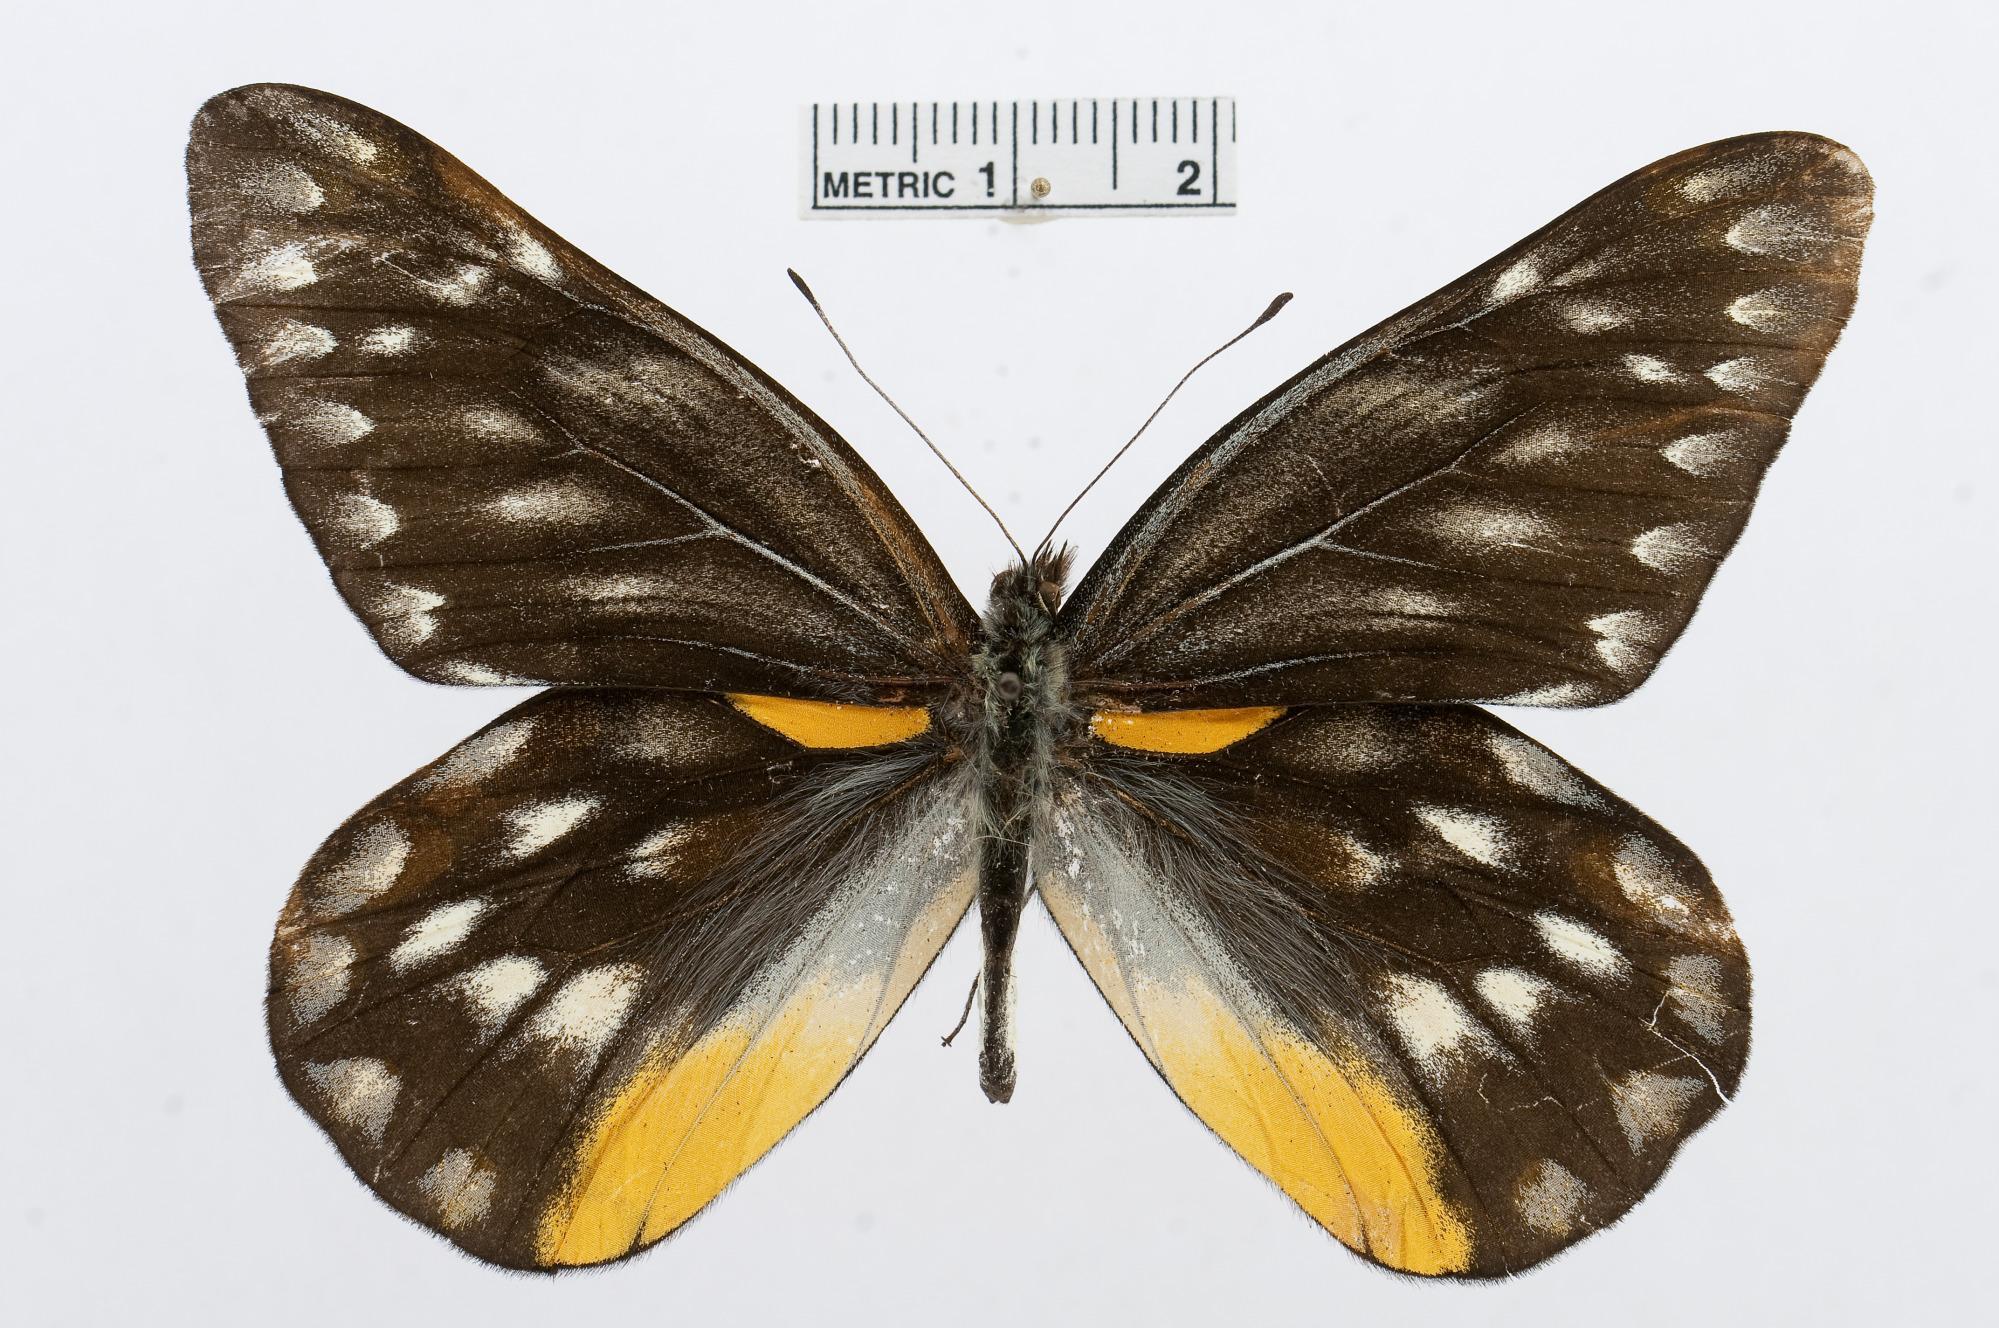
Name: Delias belladonna
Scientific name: Delias belladonna
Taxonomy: Animalia, Arthropoda, Hexapoda, Insecta, Lepidoptera, Pieridae, Pierinae